Frankenstein (Pfalz) station

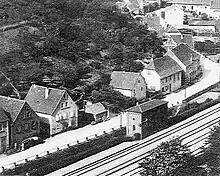
Eastern area of Frankenstein station with signal box in 1899

Next to the two through tracks, there was a dead-end track in the northern part of the station and another freight track in the southern part. In the eastern railway station area, there was a signal box on the north side of the railway tracks. In the meantime the facilities have been dismantled and the station has been reclassified as a "Haltepunkt" (halt). Remains of the northern dead-end track still exist. In addition to the platform, there was an island platform between the two main tracks, which was later replaced by an external platform on the southern side of the station.